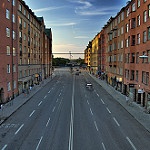
Scene: Outdoor